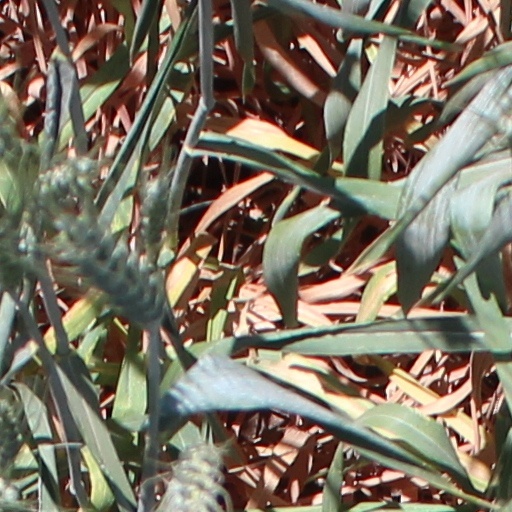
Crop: wheat